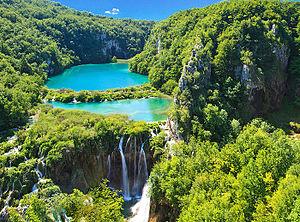
Parc national des lacs de Plitvice.